John V of Portugal

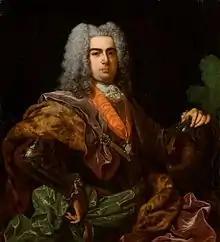
Portrait by Jean Ranc,

"Dom" John V (22 October 1689 – 31 July 1750), known as the Magnanimous ("o Magnânimo") and the Portuguese Sun King ("o Rei-Sol Português"), was King of Portugal from 9 December 1706 until his death in 1750. His reign saw the rise of Portugal and its monarchy to new levels of prosperity, wealth, and prestige among European courts.